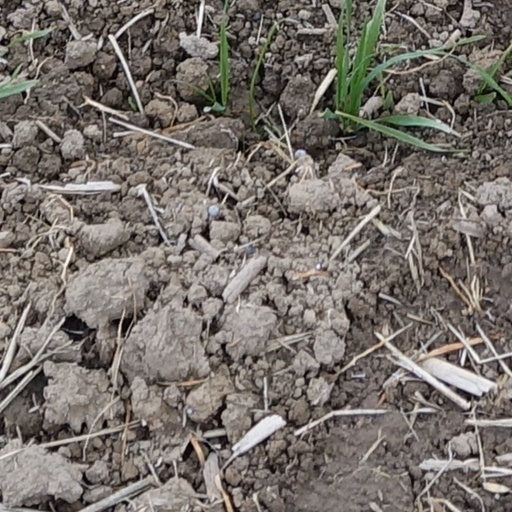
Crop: wheat